Massena Terminal Railroad

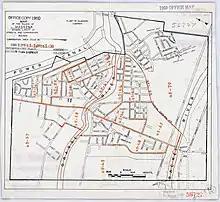
A 1950 map shows part of the Massena Terminal Railroad's route, labeled "N.Y.C. R.R. - Massena Terminal R.R.".

The Massena Terminal Railroad was incorporated in May 1900, to connect a power plant of the St. Lawrence Power Company to the Rome, Watertown and Ogdensburg Railroad and Grand Trunk Railway at Massena. The New York Central Railroad took over rail operations for the MTR in 1915, with the latter remaining owner of the physical infrastructure.